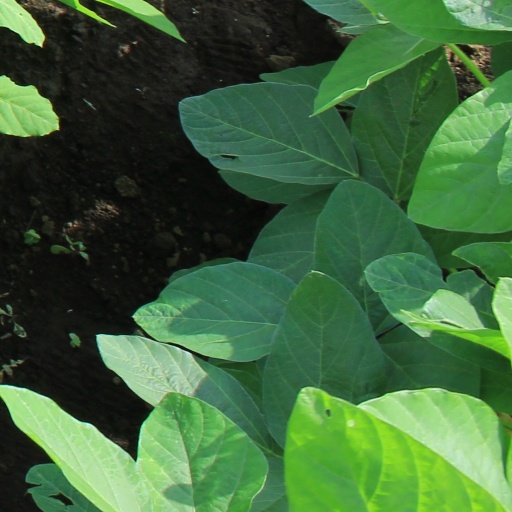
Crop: soybean